Annie M.G. Schmidt

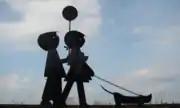
"Jip en Janneke" in Zaltbommel, Netherlands

Schmidt began writing "Jip en Janneke" while working in Amsterdam at "Het Parool". Jip and Janneke are two children who live next to each other, and engaged in short, self-contained adventures every week. Some story lines were based on real adventures involving Schmidt's son Flip and the girl next door. The stories were illustrated by Fiep Westendorp. The first was published 13 September 1952, the last 7 September 1957; a total of eight book collections were published between 1953 and 1960. Jip and Janneke are among the best-known children's characters in the Netherlands—they were listed first on a list of "five typically Dutch phenomena"—and their likeness is marketed on a variety of products sold by the HEMA department stores.